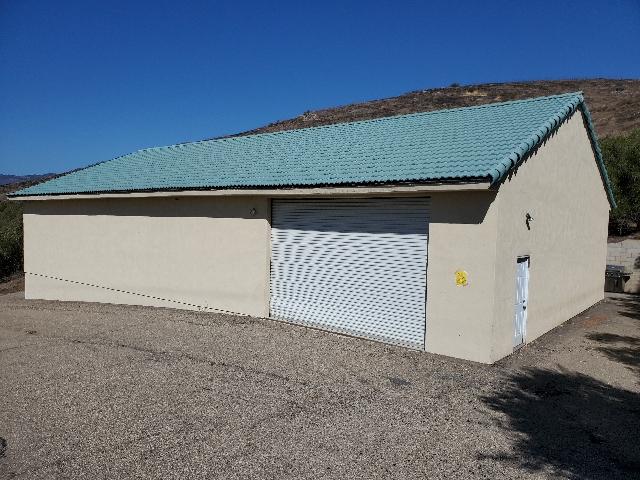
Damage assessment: no_damage